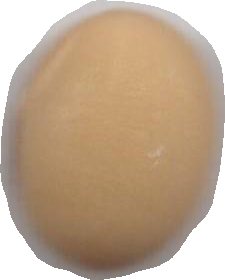
Variety: Anjasmoro